Beach wrack

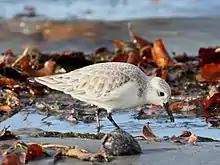
Sanderling ("Calidris alba") feeding in the wrack zone

Organic debris that accumulates in the wrack zone is considered a cross-boundary subsidy, linking the marine system to the terrestrial system by providing resources that form the base of coastal food webs. Terrestrial invertebrates such as isopods, amphipods, polychaetes, and shore flies feed on seaweed and other dead material. These invertebrates provide food for shore birds and other predators on the beach. In addition, when organic debris decomposes, it delivers nutrients to the soil, promoting the growth of coastal vegetation.